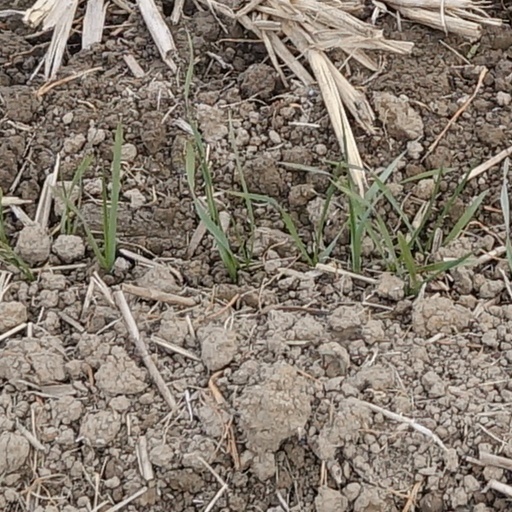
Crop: wheat